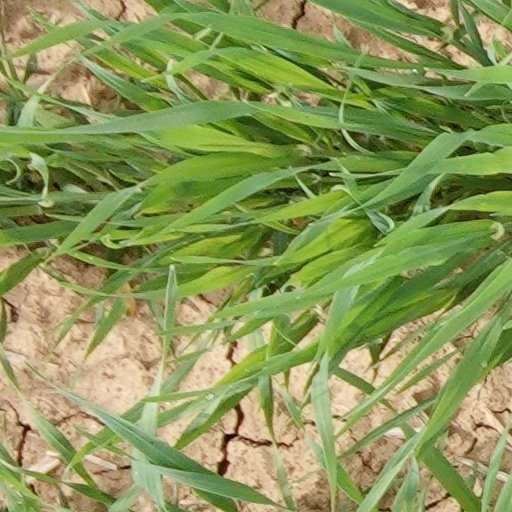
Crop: wheat